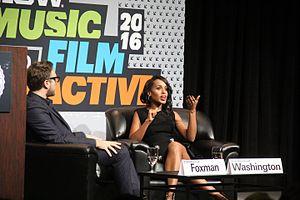
Kerry Marisa Washington [ˈkɛɹi ˈwɑʃɪŋtən], née le 31 janvier 1977 à New York, est une actrice, productrice et réalisatrice américaine.